Central Division (web series)

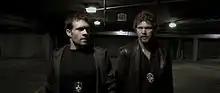
Det. Edwards (left) and Det. Hodge (right) in episode 1 of Central Division

The first season of the show centers on Detective Alan Edwards (played by Brian Silverman) and Detective Frank Hodge (played by Clay Wilcox) of the LAPD's central division. After leaving an internal affairs interview the two detectives find a body in the trunk of their car and this sets off the major events of the first season.